Latrun

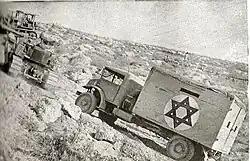
A bulldozer tows a truck on the "Burma Road" to Jerusalem, June 1948

To circumvent the blocked road, a makeshift camouflaged road through the seemingly impassable mountains towards Jerusalem was constructed under the command of Mickey (David) Marcus. This bypassed the main routes overlooked by Latrun and was named the Burma Road after its emergency supply-line namesake between Kunming (China) and Lashio (Burma), improvised by the Allies in World War II. By 10 June 1948, the road was fully operational, putting an end to the month-old Arab blockade.